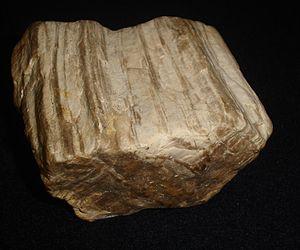
Un arbre est une plante ligneuse terrestre comportant un tronc sur lequel s'insèrent des branches ramifiées portant le feuillage dont l'ensemble forme le houppier, appelé aussi couronne.